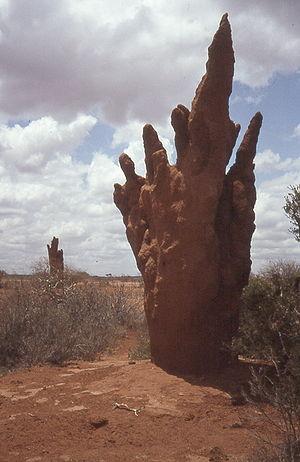
Une termitière est une structure biogénique qui constitue la partie aérienne du nid des nombreuses espèces de termites qui édifient de nombreux types aux formes, aux tailles et aux structures très variées.